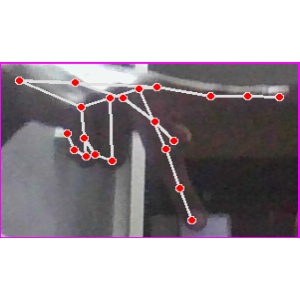
अक्षर: प